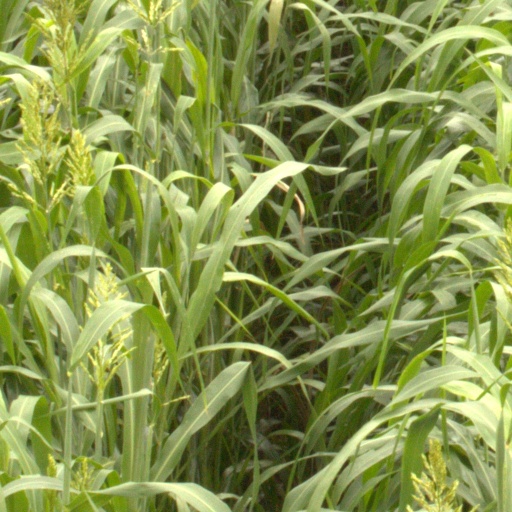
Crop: sorghum